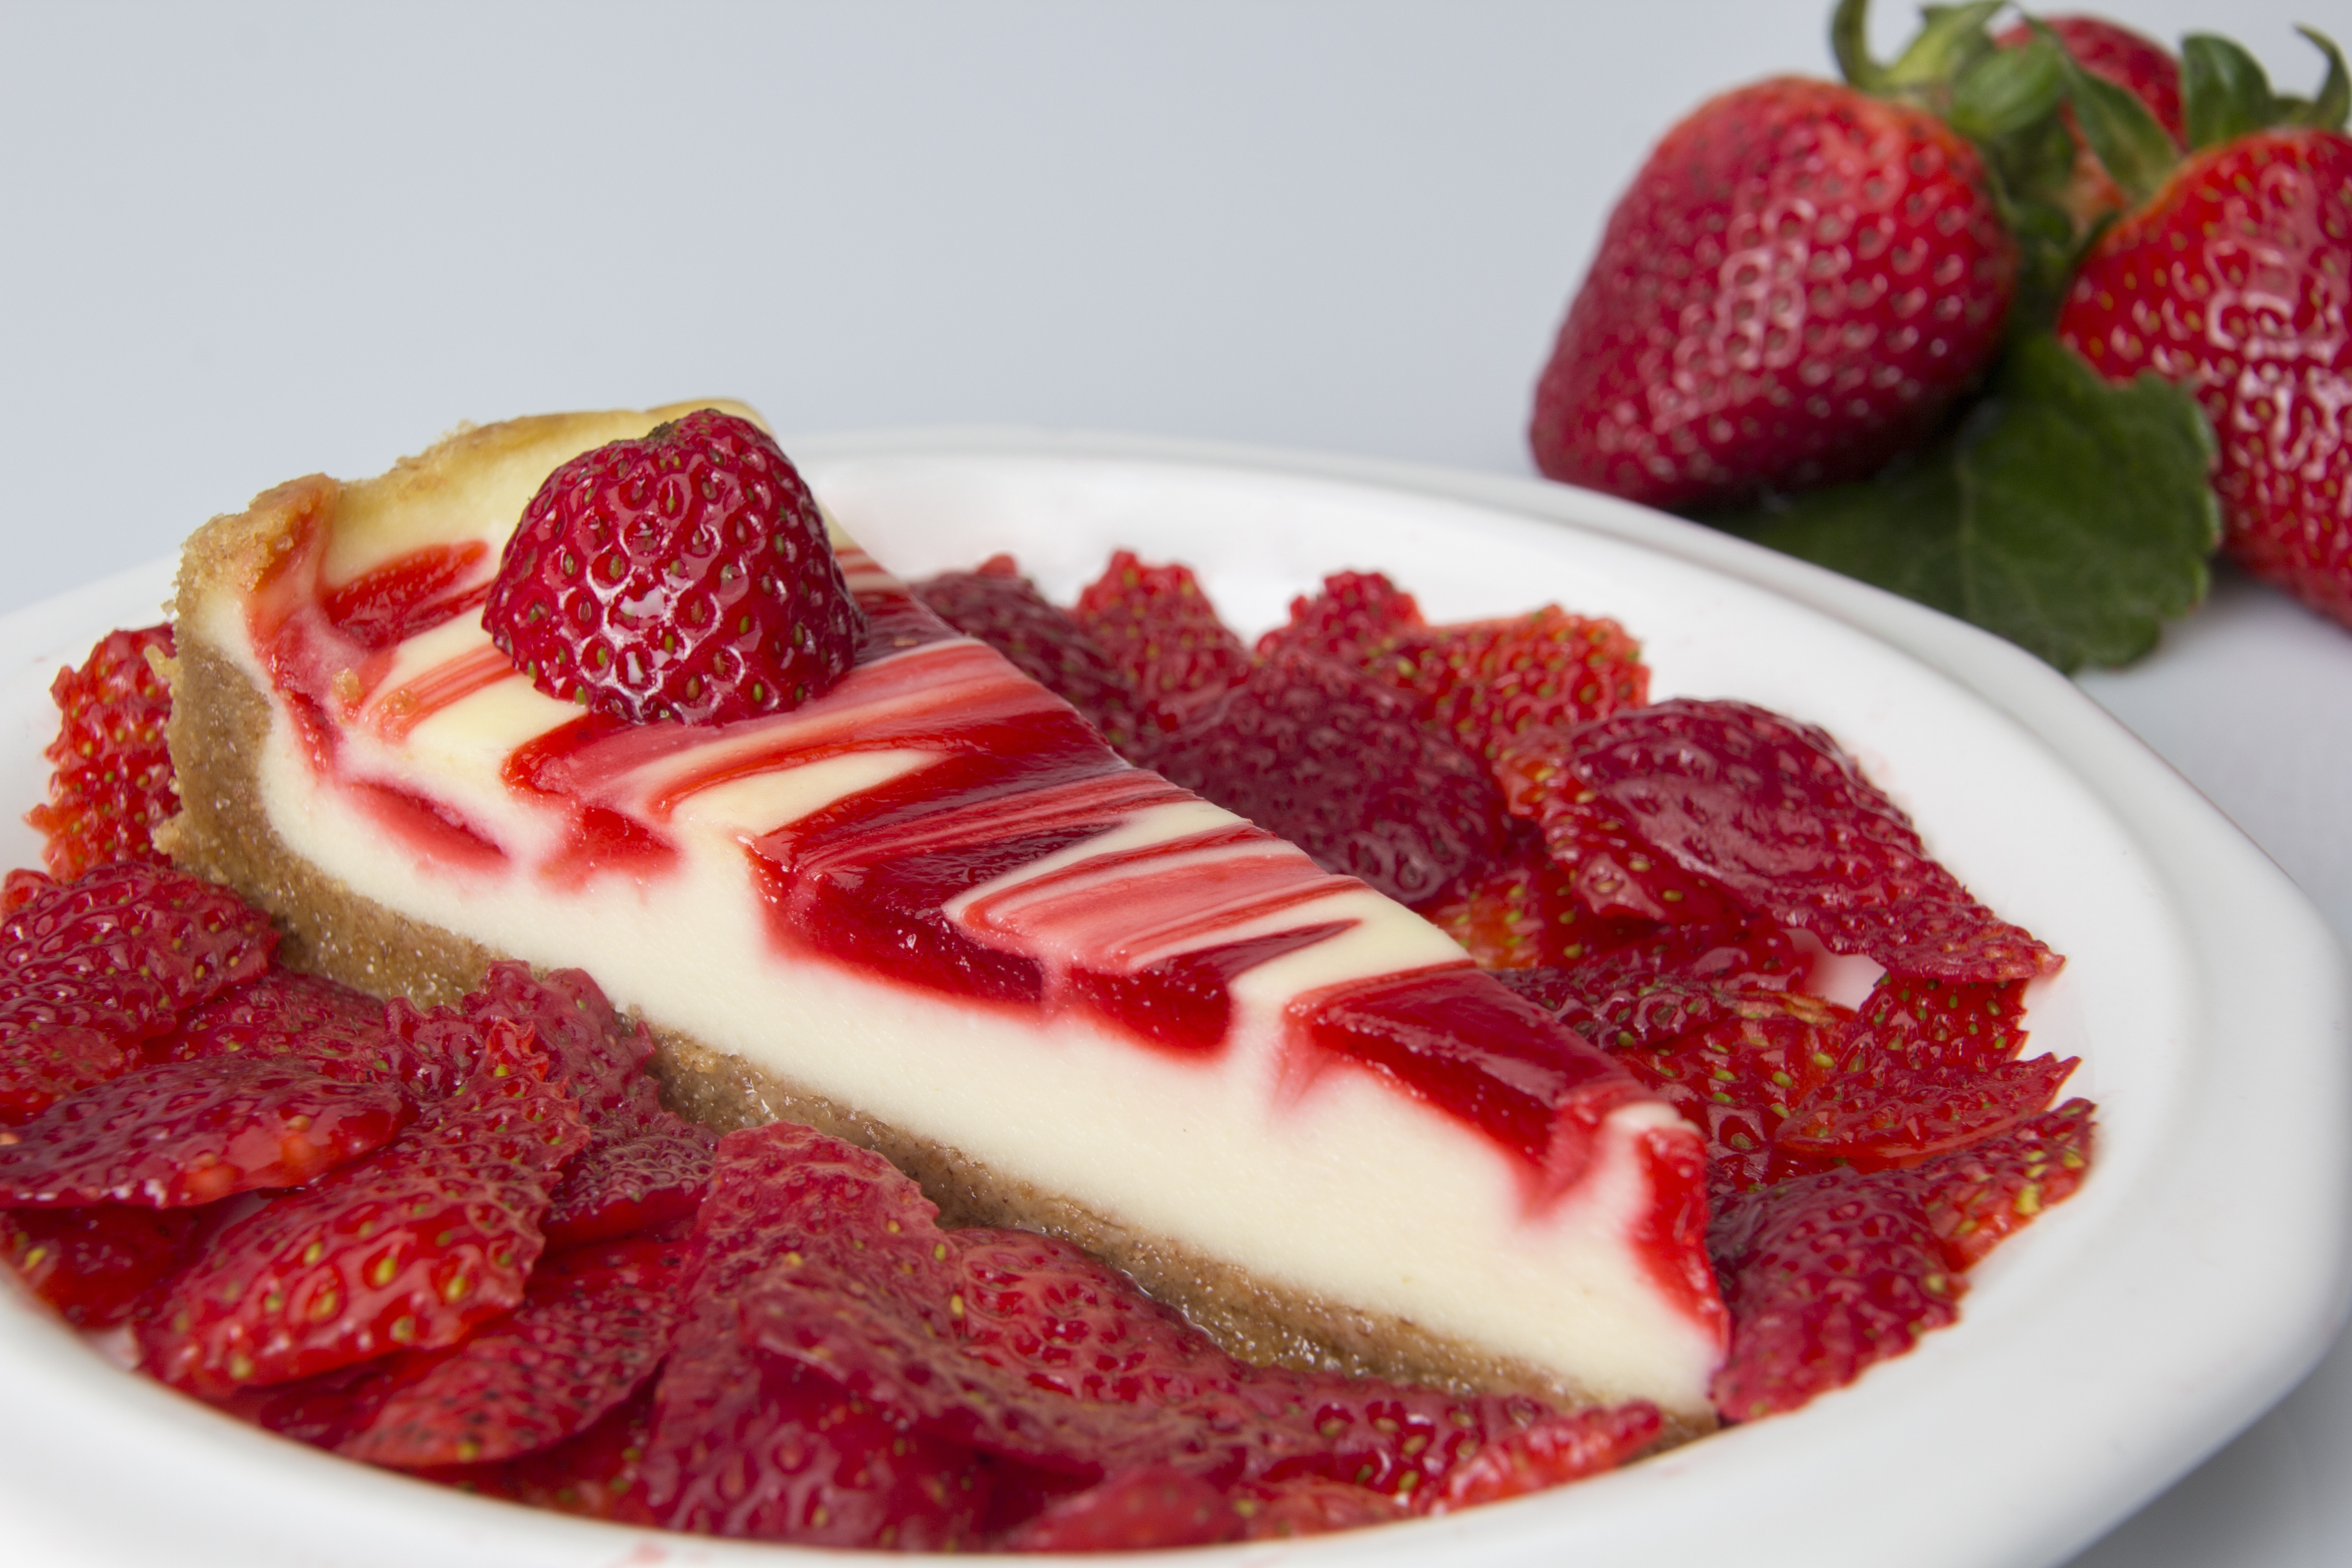
plant, raspberry, fruit, berry, dish, meal, food, produce, menu, plate, breakfast, dessert, strawberry, cherry pie, display, dinner, platter, strawberries, cheesecake, price, torte, cheese cake, strawberry pie, mascarpone, pavlova, frutti di bosco, semifreddo, bavarian cream